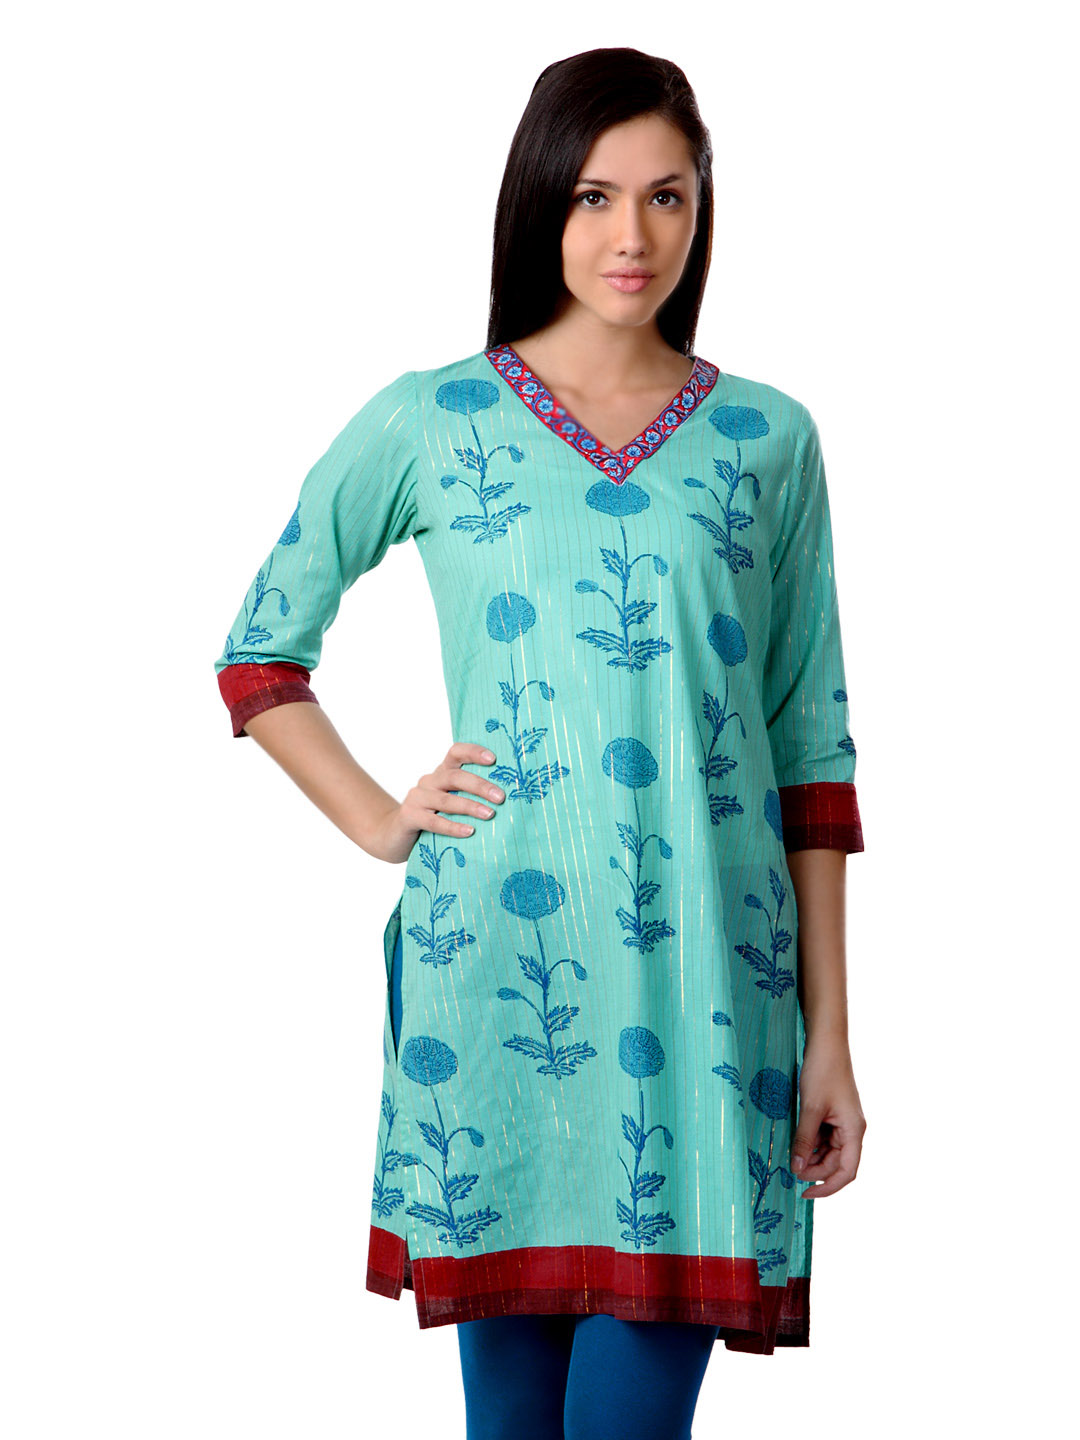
Sushilas Women Printed Green Kurta
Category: Apparel / Topwear / Kurtas
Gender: Women
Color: Green
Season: Summer 2012
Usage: Ethnic